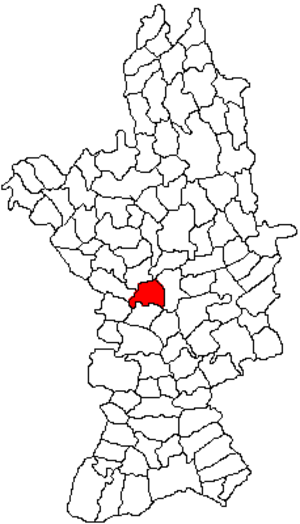
Osica de Sus est une commune rurale roumaine du județ d'Olt, en Olténie. Osica de Sus comprend cinq villages, Greci, Osica de Sus, Ostrov, Tomeni et Vlăduleni.